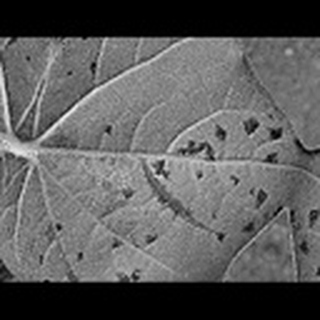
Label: cotton_bacterial_blight